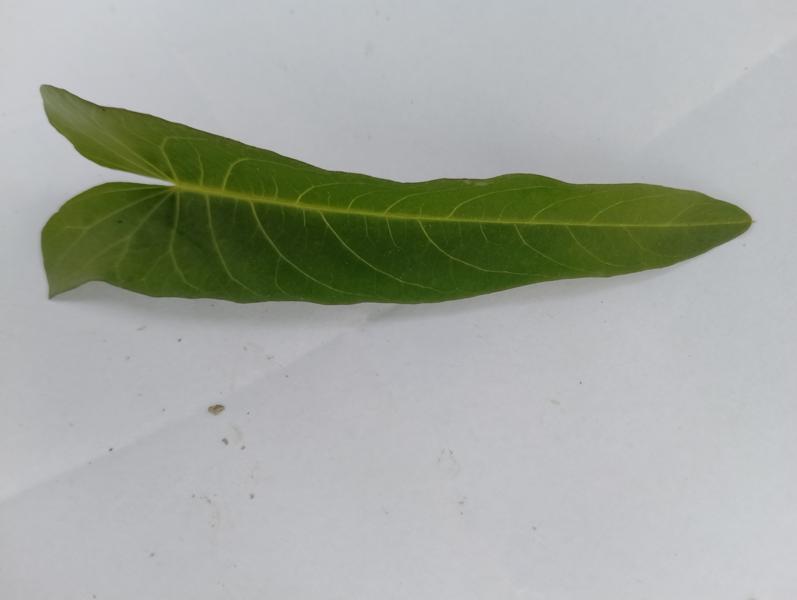
Weed species: Ipomoea aquatic